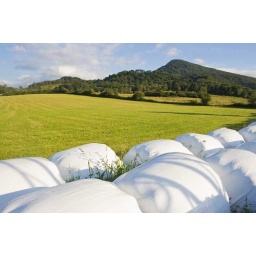
Hay balls in white plastic cover wrap bales stacked for feeding